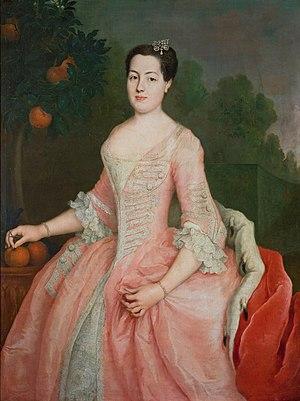
Anne-Wilhelmine d'Anhalt-Dessau, était une princesse allemande de la Maison d'Ascanie de la branche d'Anhalt-Dessau.